Eugene Murtagh

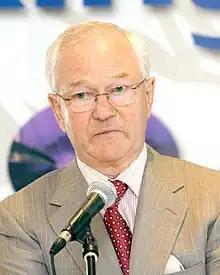

Eugene Murtagh (born 23 June 1942) is an Irish billionaire businessman, and the founder and chairman of Kingspan Group, a building materials manufacturer.